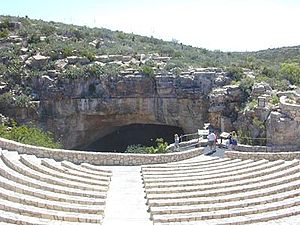
Carlsbad Caverns National Park
Indgangen til grotten
Carlsbad Caverns National Park er en nationalpark og et verdensarvsområde i Guadalupe Mountains i den sydøstlige del af delstaten New Mexico i USA. Parken blev etableret 14. marts 1930 og er på 189 km². Dens vigtigste naturattraktion er grotten Carlsbad Caverns som nationalparken er opkaldt efter.